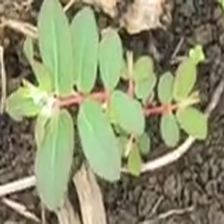
Weed species: Choti_dudhi_(Euphorbia_hirta)